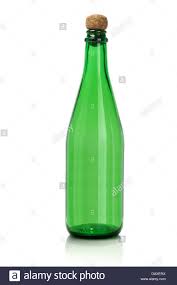
Label: glass